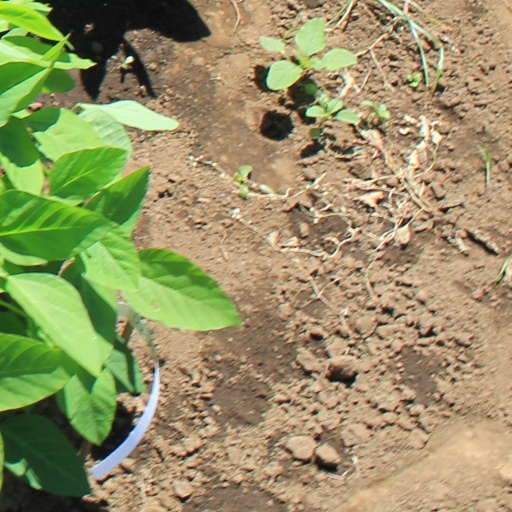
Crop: soybean